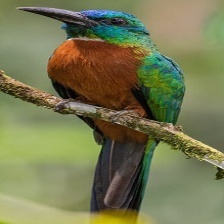
Species: GREAT JACAMAR
Scientific name: JACAMEROPS AUREUS